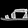
Label: Sandal